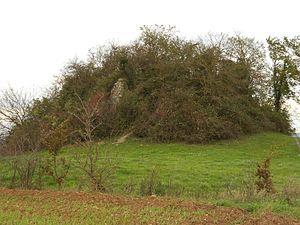
Les ruines du du donjon du castrum de Malatrait, sur la commune de Janneyrias, le 3 novembre 2012 en début d'après-midi.
Janneyrias est une commune française située dans le Haut-Rhône dauphinois du département de l'Isère en région Auvergne-Rhône-Alpes. Elle fait partie de l'aire urbaine de Lyon. Ses habitants sont appelés les Janneysiens.